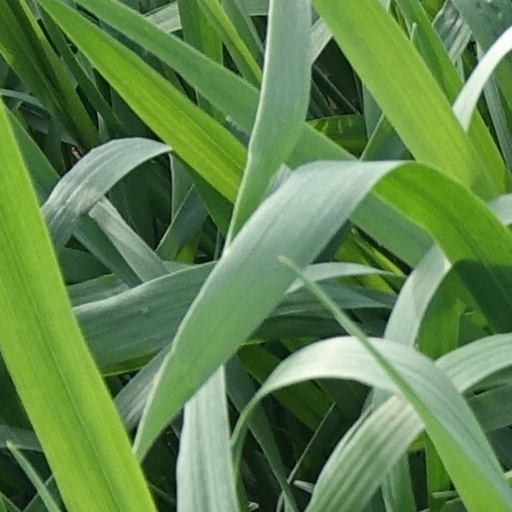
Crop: wheat